4.5-point player

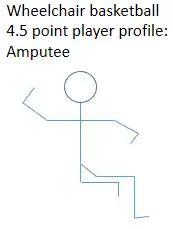
Profile of a wheelchair basketball player A4 amputation type

People with amputations may compete in this class, including people in IWAS classes A3 and A4. Because of the potential for balance issues related to having an amputation, during weight training, amputees are encouraged to use a spotter when lifting more than .